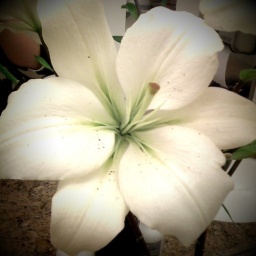
10:05am Colleague in the office has a remarkable flower garden--and she shares the beauty every Monday with fresh cut flowers.